54th Airlift Squadron

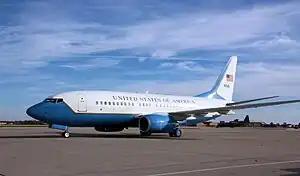
C-40C Clipper 09-0540

The squadron was never active as an intelligence unit, but was redesignated the 54th Airlift Flight and returned to Maxwell Air Force Base, on 1 April 1993. It provided airlift for senior officers and others stationed at Maxwell. In April 1997, Air Mobility Command centralized management of this type of airlift under the 375th Air Mobility Wing. As a result of this reorganization, the flight moved to Wright-Patterson Air Force Base, Ohio, where it remained until 2004. In September of that year, the 54th moved to Scott Air Force Base, Illinois and became a squadron once again as the 54th Airlift Squadron. It inactivated at Scott on the last day of 2006.